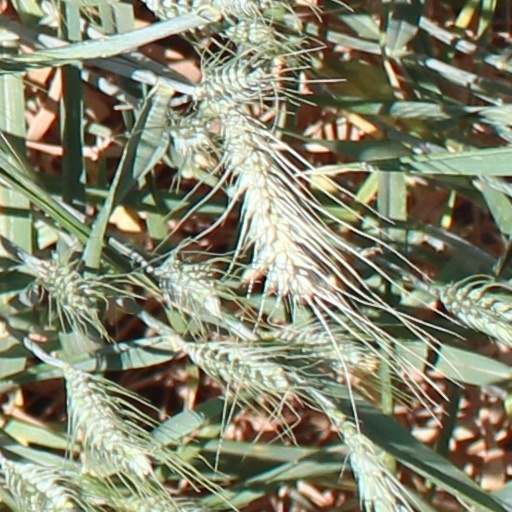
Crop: wheat